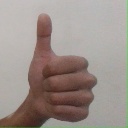
अक्षर: थ